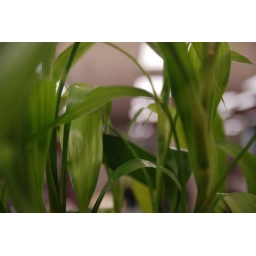
A plant in office ,next to my seat and watch it daily.